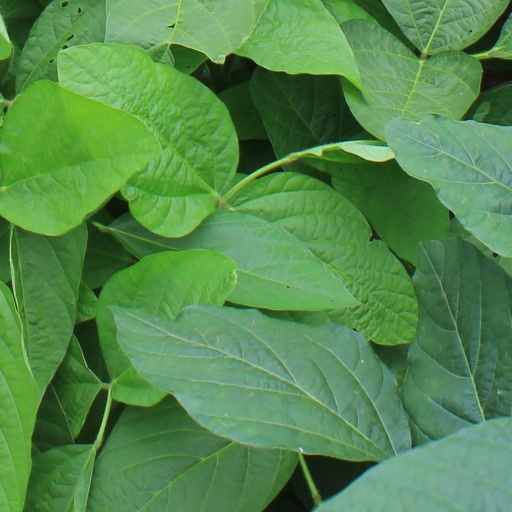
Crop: soybean